Parachute

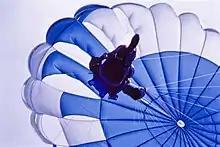
1970s 'round' elliptical showing 4 controllable turn slots, plus another, small side vent and one of 5 rear vents.

The first military use of the parachute was by artillery observers on tethered observation balloons in World War I. These were tempting targets for enemy fighter aircraft, though difficult to destroy, due to their heavy anti-aircraft defenses. Because it was difficult to escape from them, and dangerous when on fire due to their hydrogen inflation, observers would abandon them and descend by parachute as soon as enemy aircraft were seen. The ground crew would then attempt to retrieve and deflate the balloon as quickly as possible. The main part of the parachute was in a bag suspended from the balloon with the pilot wearing only a simple waist harness attached to the main parachute. When the balloon crew jumped the main part of the parachute was pulled from the bag by the crew's waist harness, first the shroud lines, followed by the main canopy. This type of parachute was first adopted on a large scale for their observation balloon crews by the Germans, and then later by the British and French. While this type of unit worked well from balloons, it had mixed results when used on fixed-wing aircraft by the Germans, where the bag was stored in a compartment directly behind the pilot. In many instances where it did not work the shroud lines became entangled with the spinning aircraft. Although this type of parachute saved a number of famous German fighter pilots, including Hermann Göring, no parachutes were issued to the crews of Allied "heavier-than-air" aircraft. It has been claimed that the reason was to avoid pilots jumping from the plane when hit rather than trying to save the aircraft, but Air Vice Marshall Arthur Gould Lee, himself a pilot during the war, examined the British War Office files after the war and found no evidence of such claim.